Isolation transformer

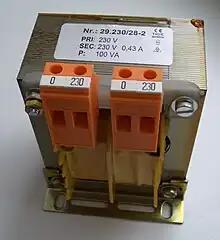
A 230 V isolation transformer

An isolation transformer is a transformer used to transfer electrical power from a source of alternating current (AC) power to some equipment or device while isolating the powered device from the power source, usually for safety reasons or to reduce transients and harmonics. Isolation transformers provide galvanic isolation; no conductive path is present between source and load. This isolation is used to protect against electric shock, to suppress electrical noise in sensitive devices, or to transfer power between two circuits which must not be connected. A transformer sold for isolation is often built with special insulation between primary and secondary, and is specified to withstand a high voltage between windings.